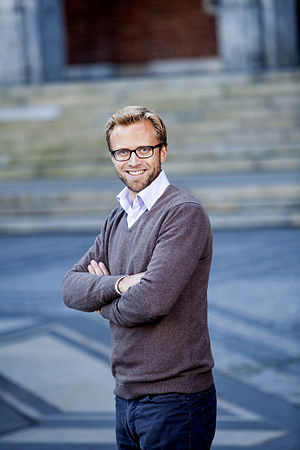
Nikolai Astrup (politiker)
Nikolai Eivindssøn Astrup, født 12. juni 1978 i Oslo, er en norsk politiker for Høyre og og moderniseringsminister i Regeringen Solberg siden 24. januar 2020. Den 17. januar 2018 tiltrådte han sin stilling som minister i Regeringen Solberg, først som udviklingsminister, derefter Norges første minister for digitalisering fra den 22. januar 2019 og derefter minister for lokal regering og modernisering et år senere. Han er også ansvarlig for at koordinere Norges opfølgning af FN Globale mål.